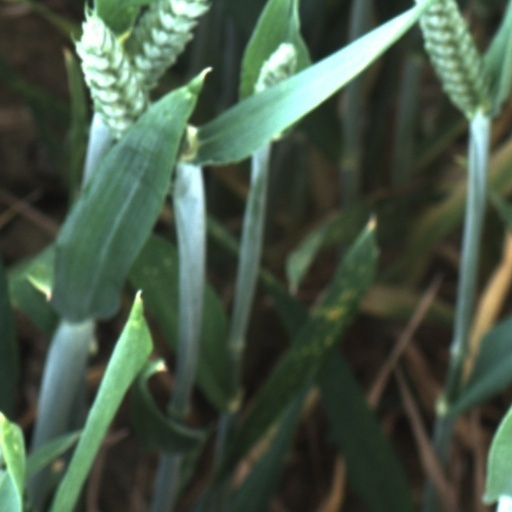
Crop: wheat